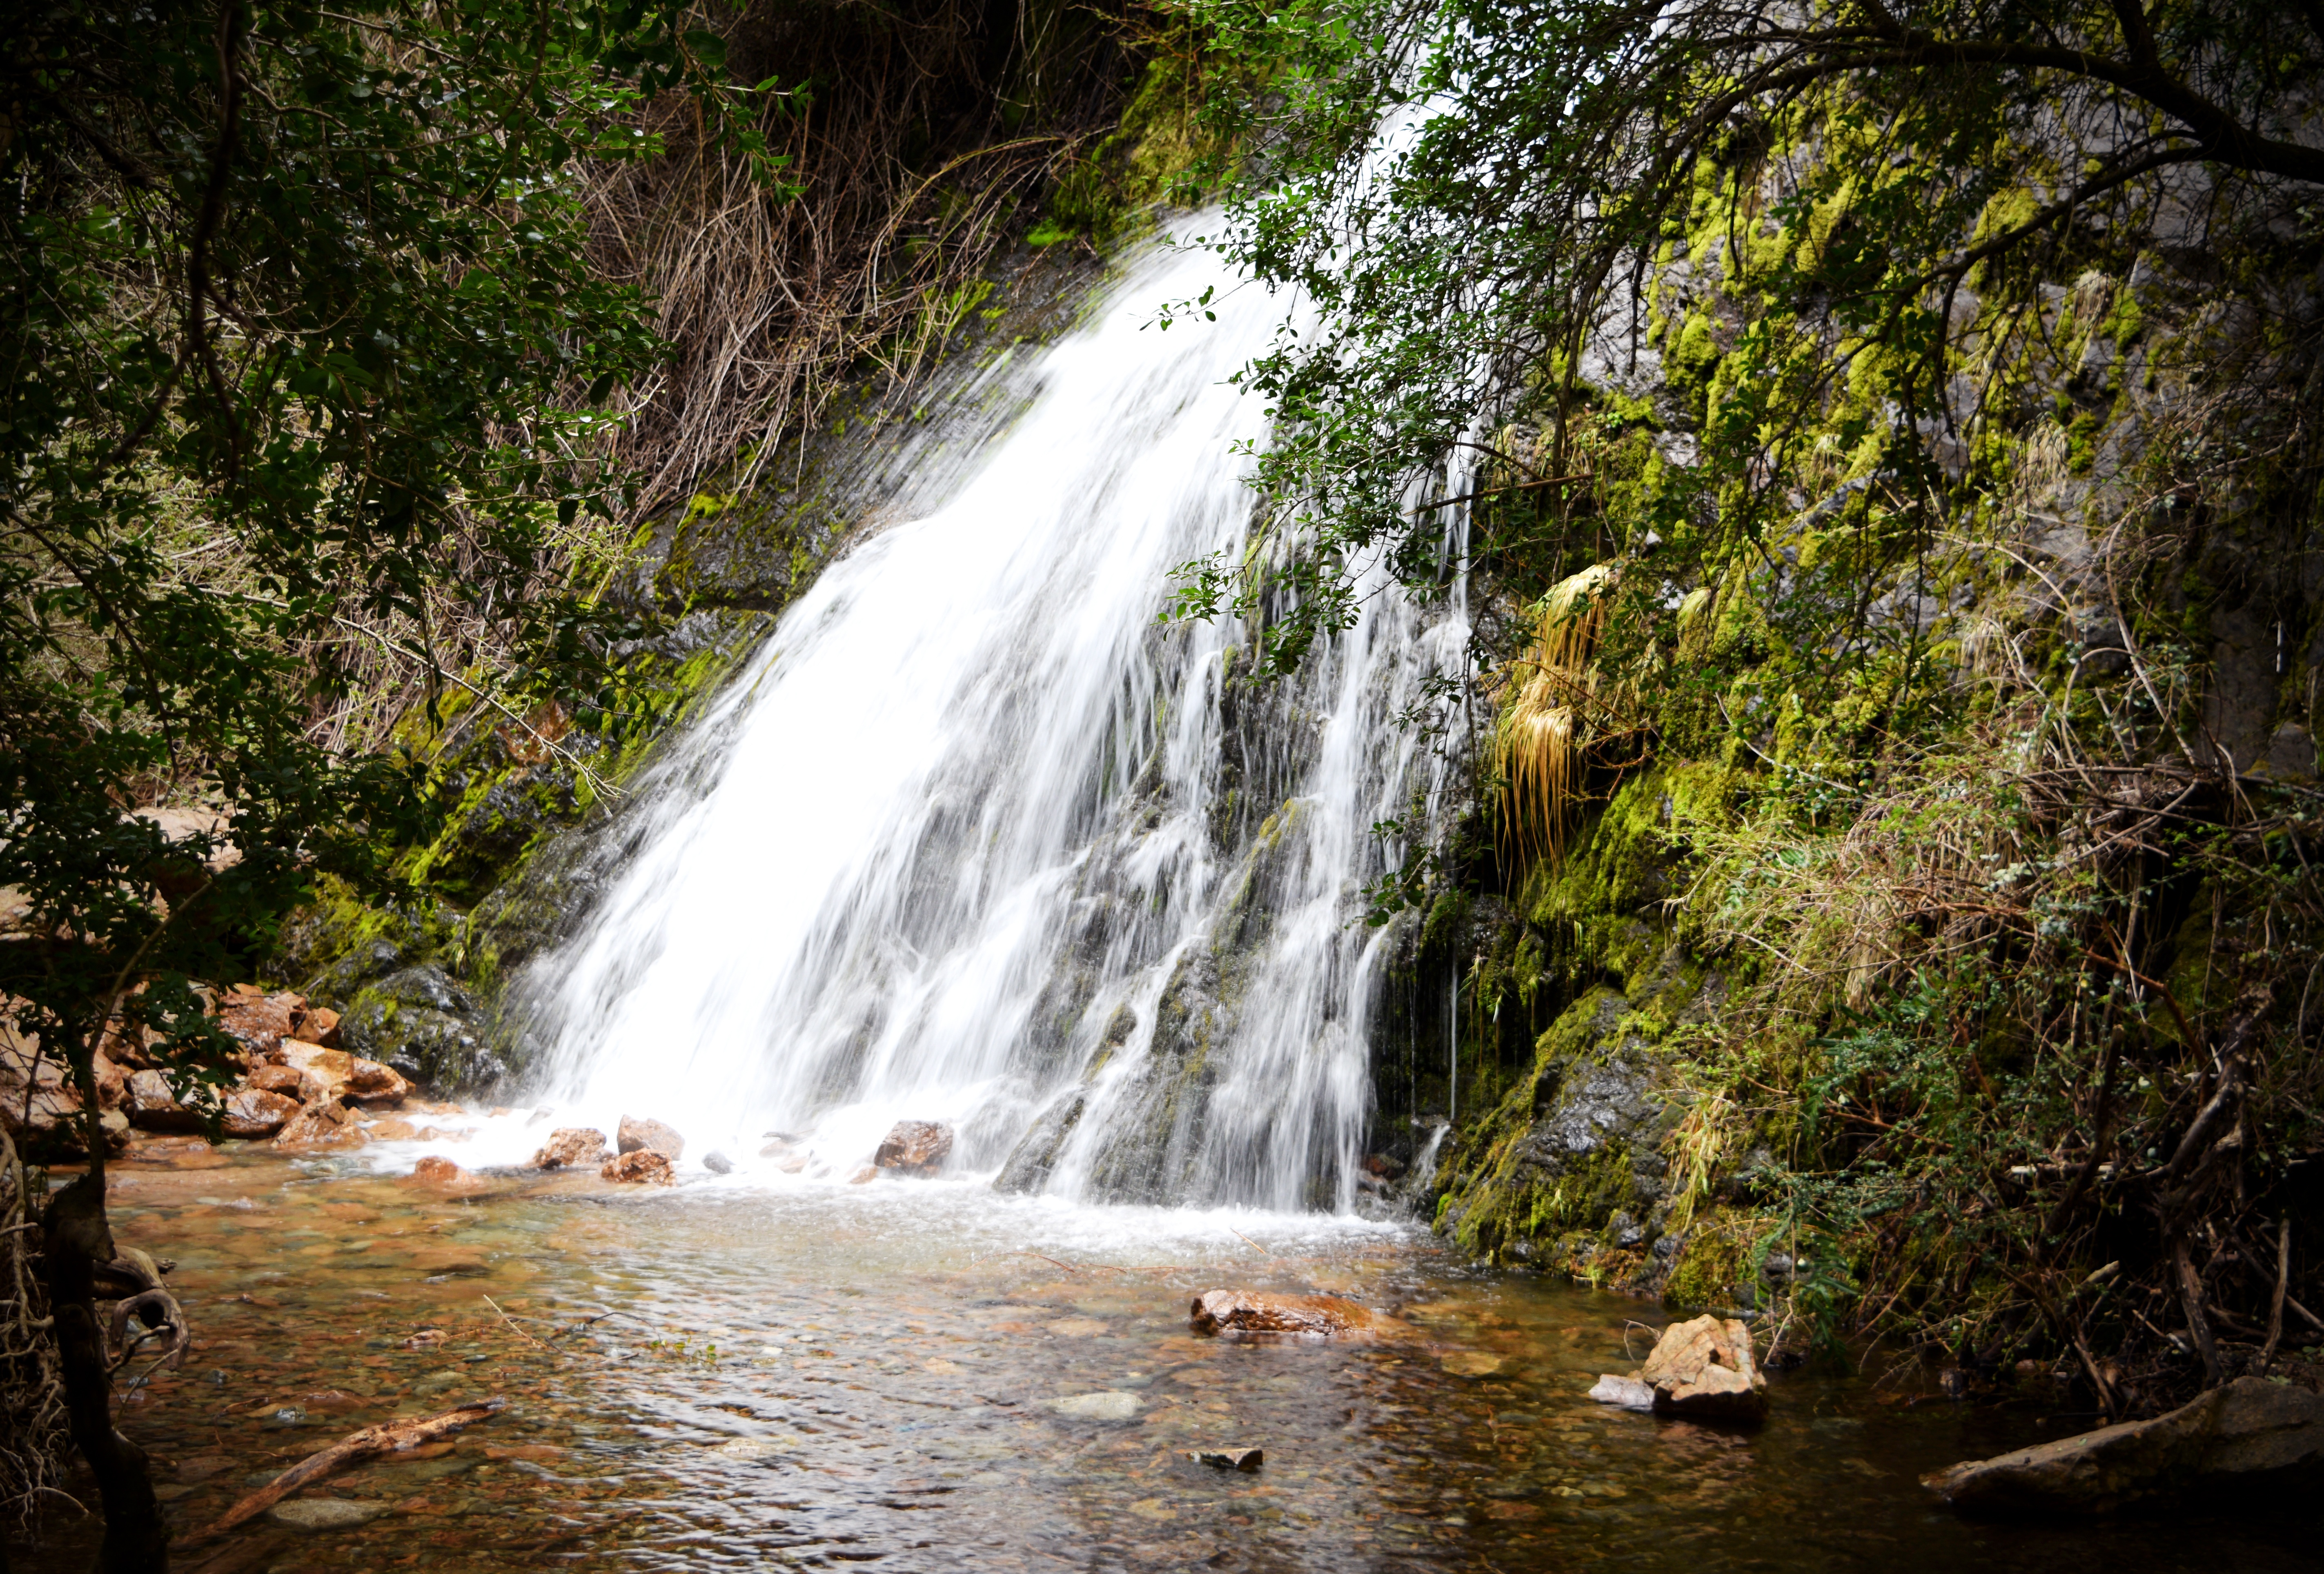
water, nature, forest, waterfall, river, stream, jungle, autumn, body of water, rainforest, wasserfall, water feature, watercourse